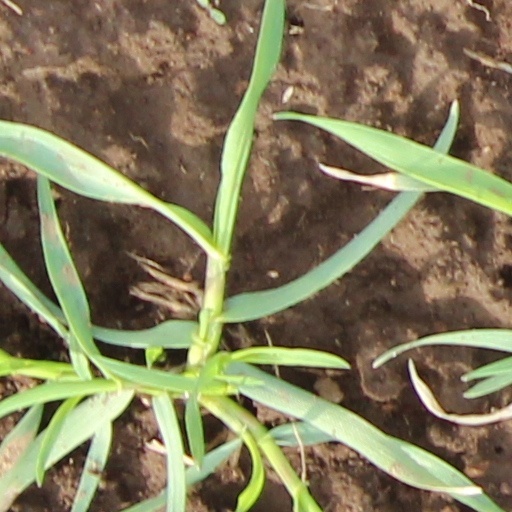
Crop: wheat